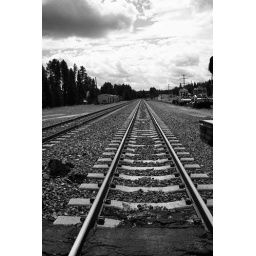
Everything looks better in black and white